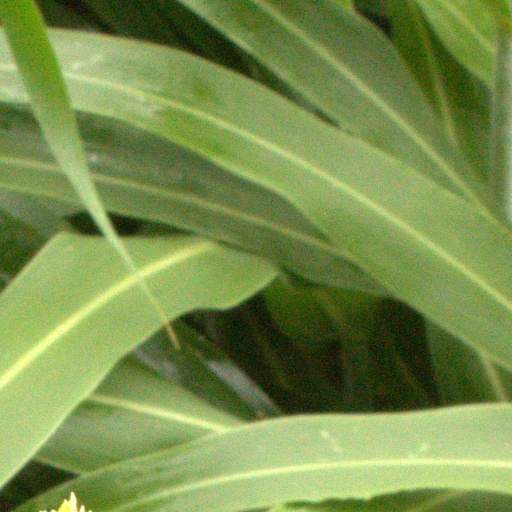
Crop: sorghum